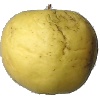
Label: golden_apple